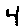
Label: 4